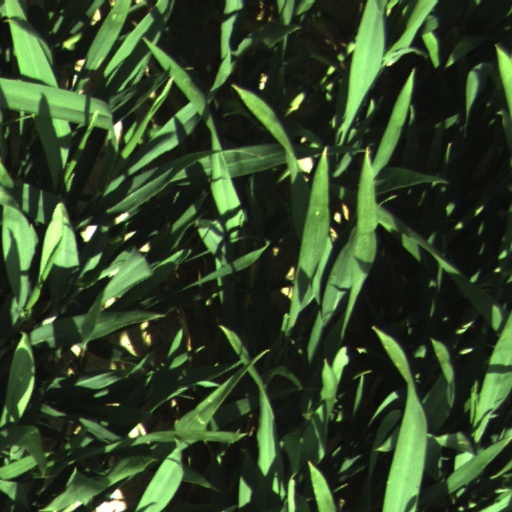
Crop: wheat